Buca railway station

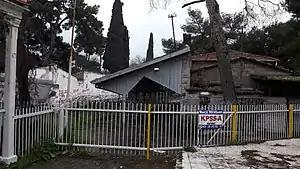
The station in 2018, closed off with barbed wire fences.

Buca station was a railway station in İzmir, Turkey. Located in the Vali Rahmi Bey neighborhood of Buca, it was one of the oldest railway stations in Turkey. The station was originally opened by the Buca Branch Railway, a subsidiary of the Ottoman Railway Company, in 1872.